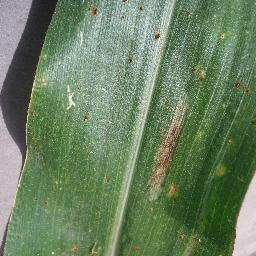
Label: Corn___Northern_Leaf_Blight